Dramune Run

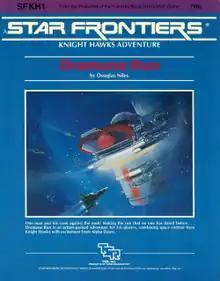
Cover art by Keith Parkinson, 1984

Dramune Run is an adventure published by TSR in 1984 for the science fiction role-playing game "Star Frontiers", and specifically for the spaceship game supplement "Knight Hawks".